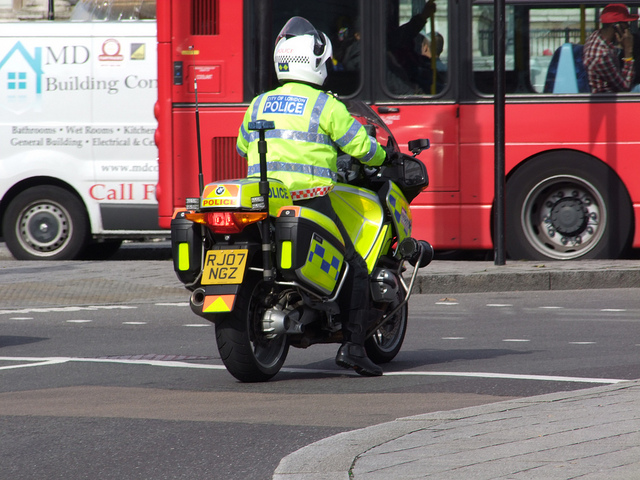
A cop riding a motorcycle next to a red city bus.

A police officer riding a yellow and black motorcycle near a red bus.